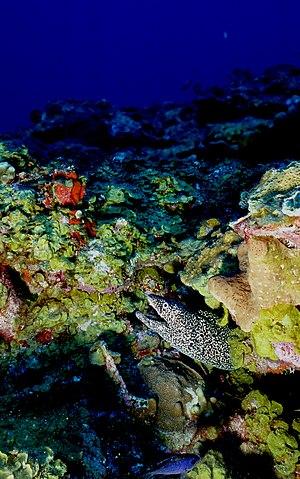
Photo prise à Saba
Les murènes ou murénidés forment une famille de poissons anguilliformes. On compte environ 200 espèces réparties dans 16 genres. La plus grande espèce, la murène à longue queue, peut mesurer jusqu'à 4 m de long mais la plupart mesurent environ 1,50 m.